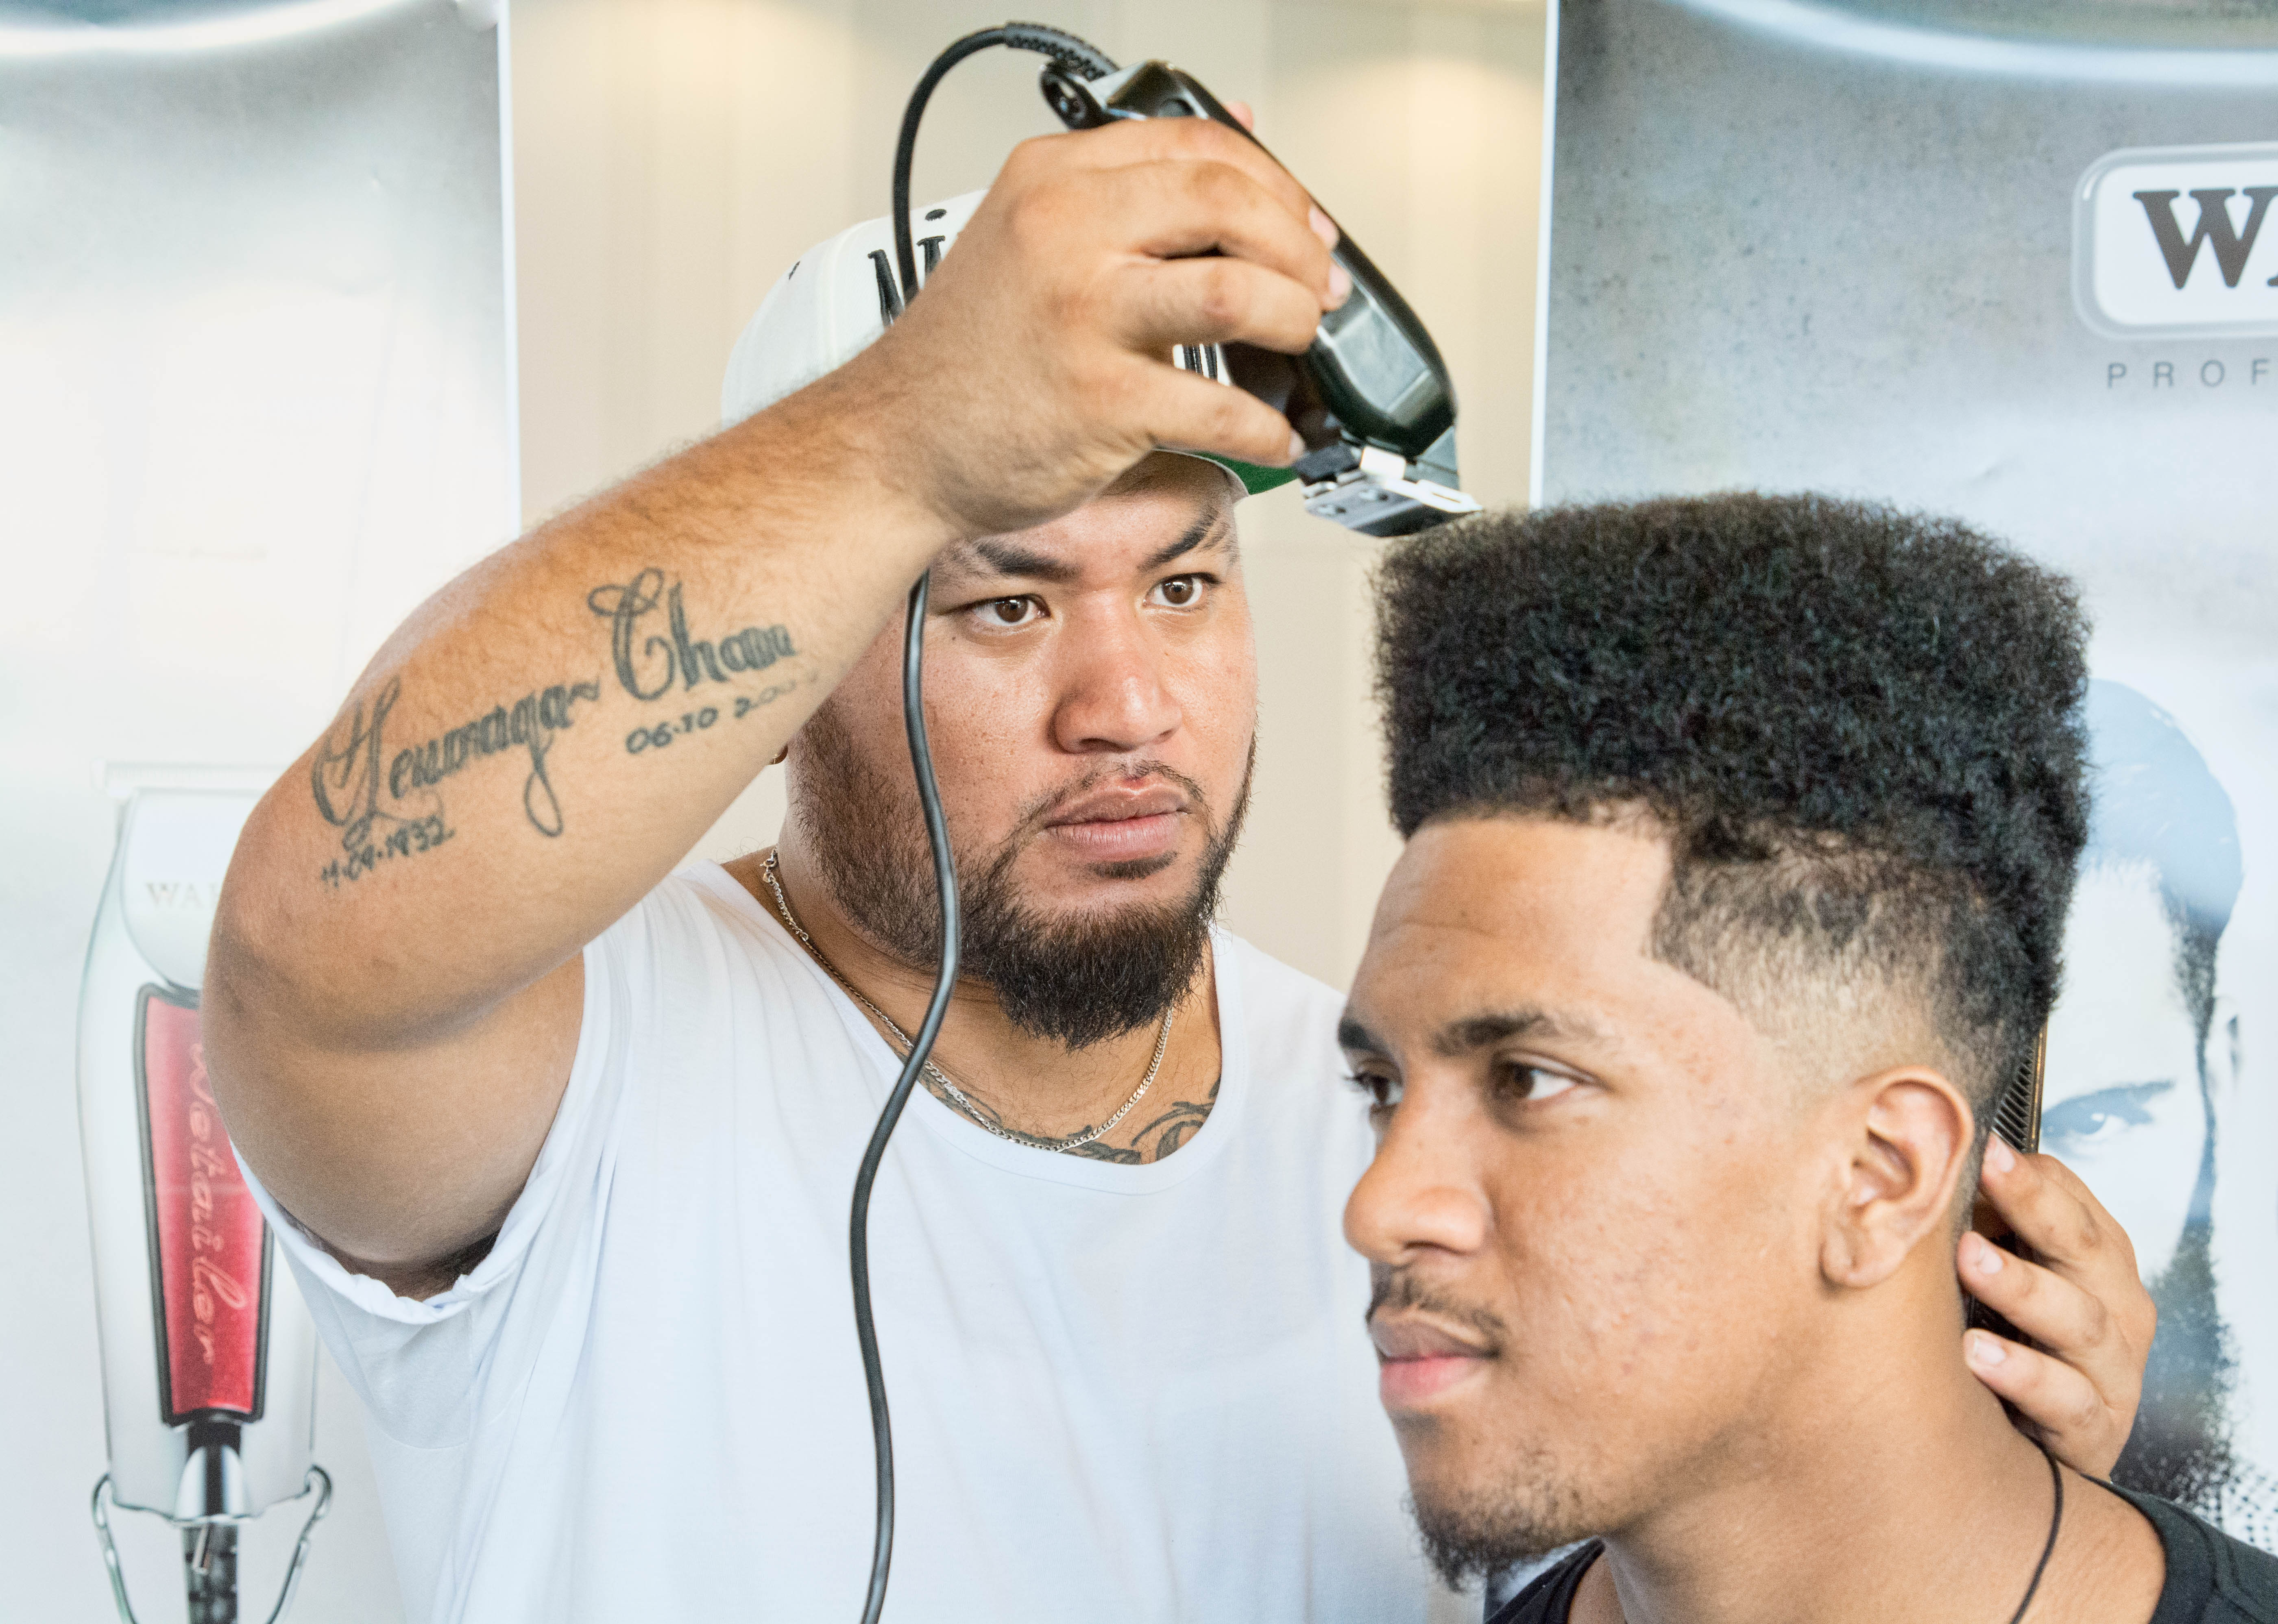
man, person, hair, hairstyle, beard, muscle, haircut, face, head, clipper, barber, wahl, hairforum, sense, facial hair